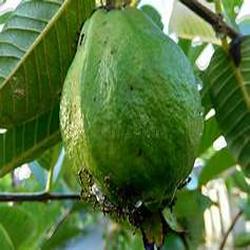
Label: Guava